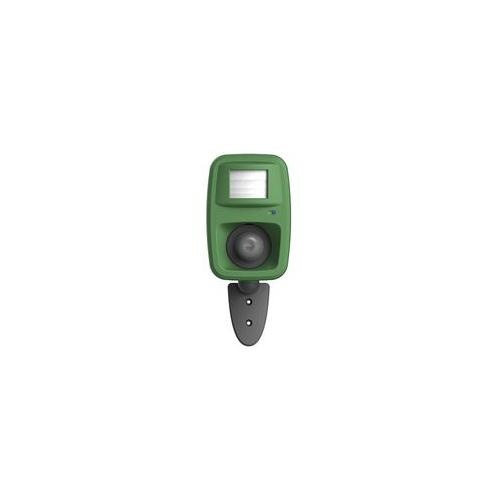
PSOR-SB Pest-Stop Electronic Outdoor Bird Repeller
Product Description Outdoor Pest Repellers which use Ultrasound, at frequencies normally undetectable by humans, to deter birds away. Product Features Emits Ultrasonic & Electromagnetic Waves 4 Powerful speakers Test button and LED status lights to check correct operation Mounts on any flat surface or on garden spike (wall mounting kit included) Uses a PIR motion sensor to detect movement to a distance of 40ft Batteries or mains powerd Product Details Dispensing Method: - Pest Control Type: Pest Repeller
Brand: Rapidwarehouse
Category: Home & Garden > Household Supplies > Pest Control > Repellents > Animal & Pet Repellents